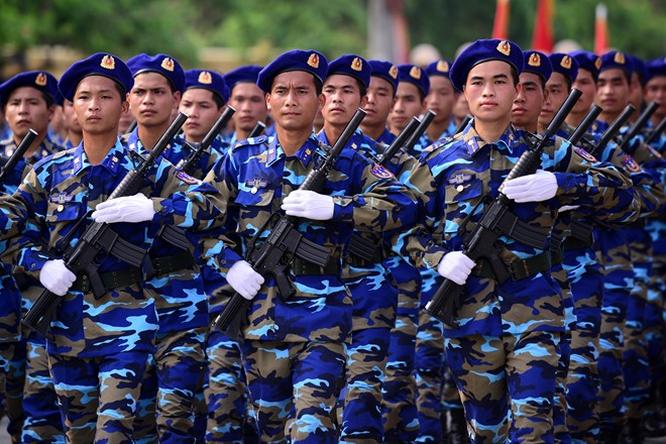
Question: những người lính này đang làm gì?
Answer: họ đang diễu hành